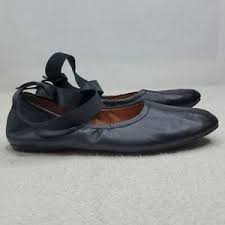
Label: Ballet Flat